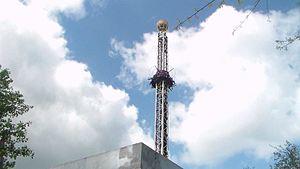
La Flash Tower du Parc du Bocasse
La Flash Tower est une attraction de type Tour de chute sur le thème de Exposition universelle de 1900 de Paris, située dans le parc à thème français Parc du Bocasse au Bocasse, en Seine-Maritime.
Le Parc du Bocasse est un parc à thème français situé au Bocasse, en Seine-Maritime dans la Région Normandie à 28 km au Nord de Rouen. Le parc a comme mascottes deux abeilles du nom de Buzzy et Apicouette.